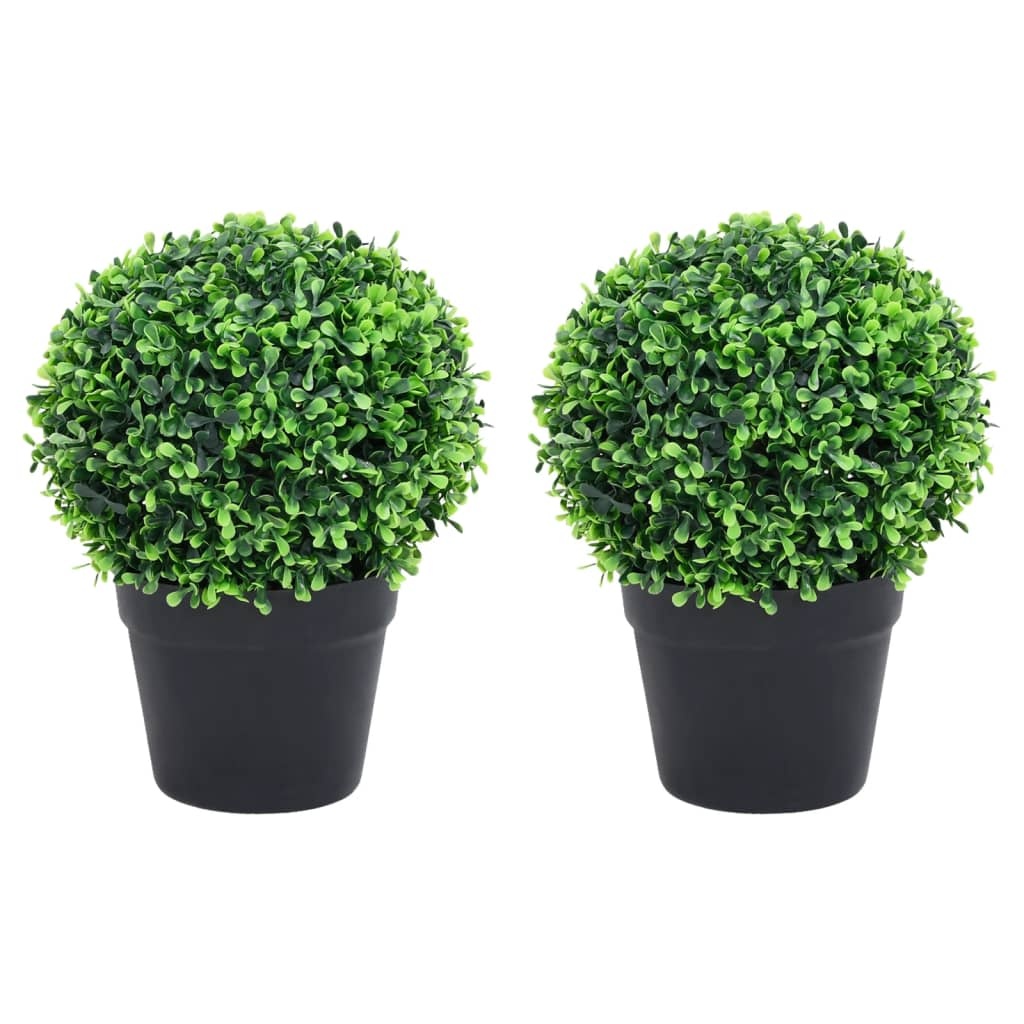
Künstliche Buchsbäume 2 Stk. mit Topf Kugelform Grün 27 cm
Diese künstlichen Buchsbäume verleihen jedem Raum einen Hauch von Grün und sind dank Kugelform ein echter Hingucker in Ihrem Wohnraum! Aus Polyethylen gefertigt, sind diese Kunstpflanzen witterungsbeständig und auf eine lange Lebensdauer ausgelegt, sowohl im Innen- als auch im Außenbereich. Mit ihrer üppig grünen Mischfarbe und natürlichen Textur weisen die Dekopflanzen eine naturgetreue Optik auf. Sie eignen sich ideal für alle, die Pflanzen in ihrem Zuhause haben möchten, aber keine Zeit haben, sie zu pflegen. Farbe: Grün Material: Polyethylen, Polypropylen Gesamtgröße: 19 x 27 cm (L x H) Zusammenbau erforderlich: Nein Lieferung enthält: 2 x Künstlicher Buchsbaum 2 x Topf
Brand: vidaXL
Category: Home & Garden > Decor > Artificial Flora > Artificial Shrubs